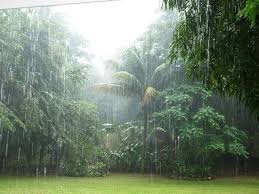
Weather: rain or strom